WRCM

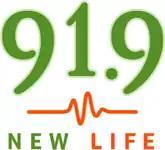
Former logo of "New Life 91.9"

WRCM garnered immediate success with a 2.4 in its first Arbitron ratings. This success was in spite of the lack of advertising. Almost all of the "promotion" for the fledgling station had to come by word of mouth and from the station staff at Christian concerts.